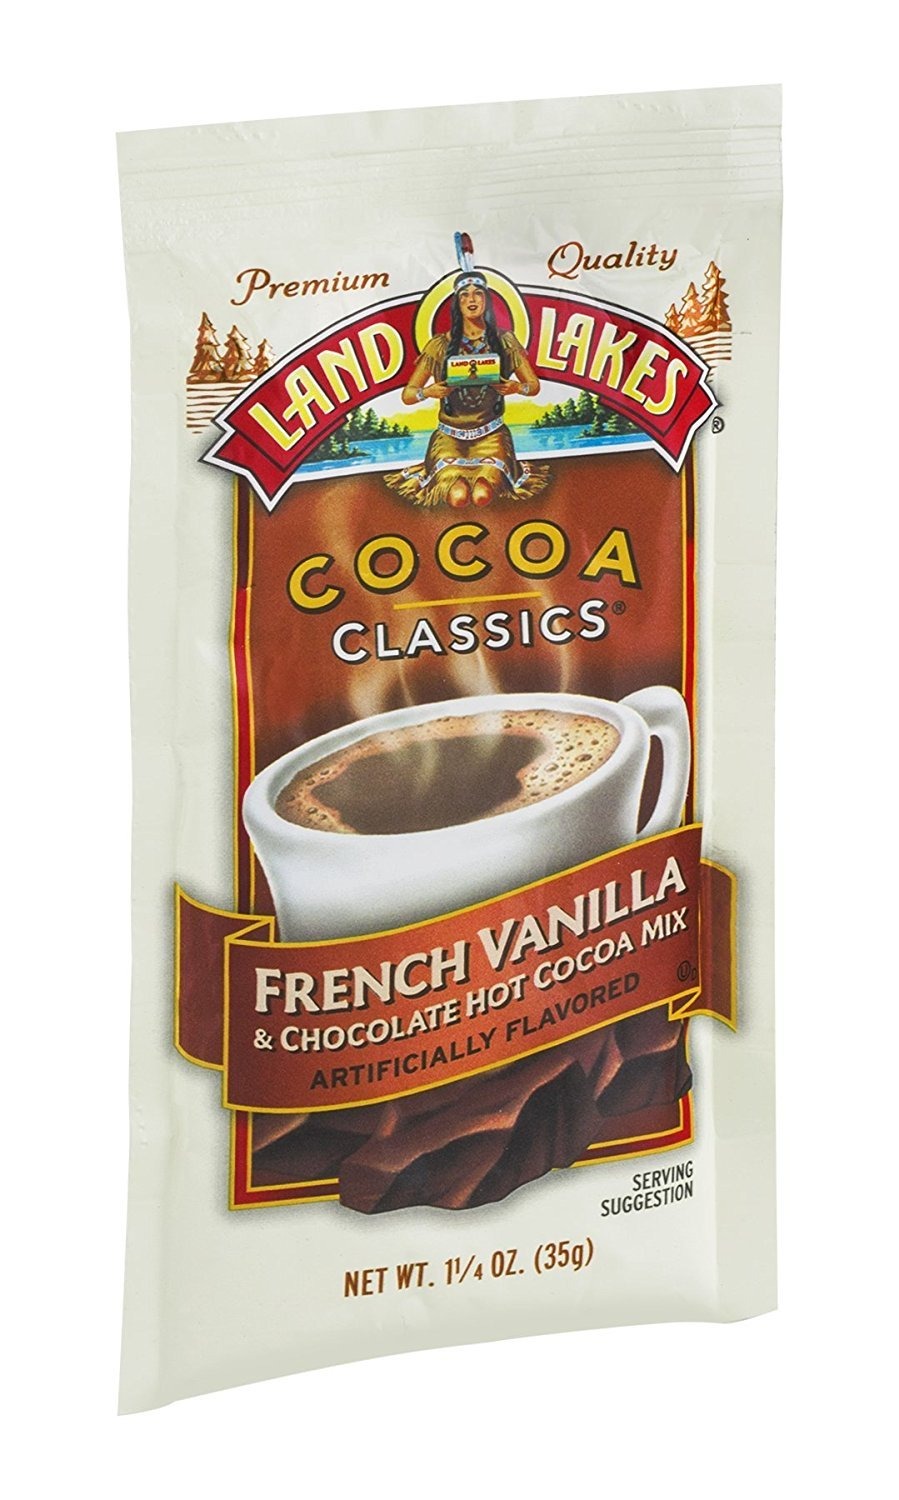
Item Name: Land O Lakes Cocoa Classics French Vanilla & Chocolate Hot Cocoa Mix 1.25 OZ (Pack of 24)
Value: 30.0
Unit: Ounce

Price: 34.69